Public housing estates in Tseung Kwan O

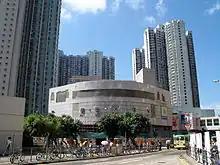
Hau Tak Estate and Hau Tak Shopping Centre

Hau Tak Estate is the fourth public housing estate. Built between 1993 and 1994, the estate comprises 6 blocks of Harmony I style, providing more than 4,000 rental flats.